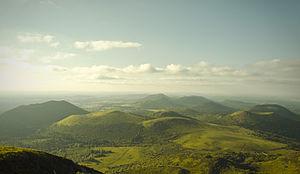
Cet article recense les volcans de France.